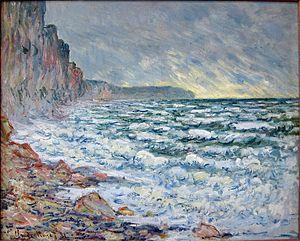
Fécamp, bord de mer au musée des Beaux-Arts André Malraux du Havre.
Le musée d'art moderne André-Malraux est un musée des beaux-arts situé au Havre à l'entrée du port. Grâce à de nombreux dons, legs et achats de la ville, il possède la plus riche collection de peintures impressionnistes en province. Il est ainsi nommé en l'honneur de l'écrivain français André Malraux qui, alors ministre de la Culture, fit de ce musée un lieu d'avant-garde, le premier Musée-Maison de la culture, qu'il inaugura en 1961.
Ce tableau rassemble les peintures de Claude Monet, par dates, et par thèmes à chaque fois que cela était pertinent. Les séries qui font déjà l'objet d'un article ne sont mentionnées que par le lien.